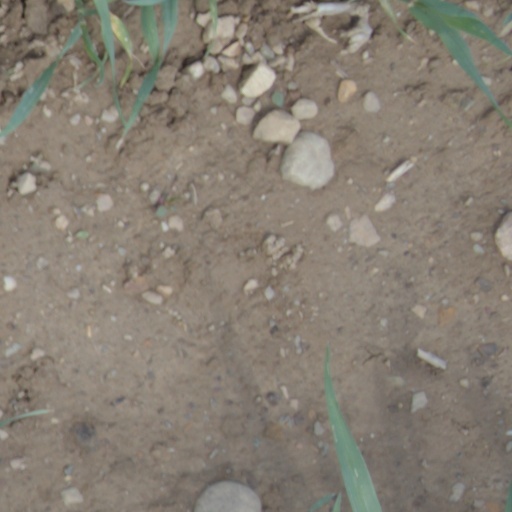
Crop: wheat